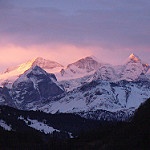
Label: mountain